Mario Gómez

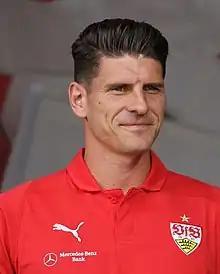
Gómez with VfB Stuttgart in 2018

Mario Gómez García (born 10 July 1985) is a German former professional footballer who played as a striker. He represented the Germany national team over a period of 11 years between 2007 and 2018.